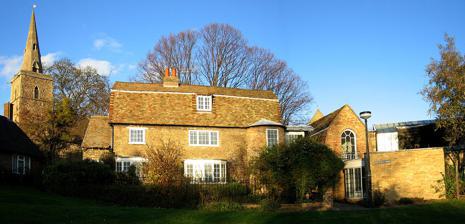
Building: Kettle's Yard
Country: United Kingdom
Year built: 1966
Art museum & house in Cambridge, England Kettle's Yard The cottages which comprise the main house of Kettle's Yard Location Cambridge Coordinates 52°12′39″N 0°06′51″E / 52.2109°N 0.1141°E / 52.2109; 0.1141 Collections art collections Visitors 231,941 (2019) Founder Jim Ede Director Andrew Nairne Owner University of Cambridge University of Cambridge Museums Fitzwilliam Museum Kettle's Yard Museum of Archaeology and Anthropology Museum of Classical Archaeology Whipple Museum of the History of Science Sedgwick Museum of Earth Sciences The Polar Museum Museum of Zoology Kettle's Yard is an art gallery and house in Cambridge , England . The director of the art gallery is Andrew Nairne . Both the house and gallery reopened in February 2018 after an expansion of the facilities. History and overview The gallery facade on Castle Street as it looked before the 2018 redevelopment Kettle's Yard House and Gallery lies on the west side of Castle Street , between Northampton Street and St Peter's Church . It was originally the Cambridge home of Jim Ede and his wife Helen. Moving to Cambridge in 1956, they converted four small cottages with the help of Winton Aldridge into one idiosyncratic house and a place to display Ede's collection of early 20th-century art. Ede maintained an 'open house' each afternoon, giving any visitors, particularly students, a personal tour of his collection. In 1966, Ede gave the house and collection to the University of Cambridge , but continued living there before he and his wife moved to Edinburgh in 1973. The house is preserved as the Edes left it, making a very informal space to enjoy the permanent collection and live music. In 1970, the house was extended, adding an exhibition gallery in a contrasting modernist style by Leslie Martin . The house and gallery temporarily closed in June 2015 during a major building project to create a four-floor education wing, improved exhibition galleries, a new entrance area and a café. A series of gentle additions by Jamie Fobert Architects offers greatly improved support services for visitors, including a new courtyard and welcome area and a new shop. The project cost £11,000,000 including £2,320,000 from the Heritage Lottery Fund and £3,700,000 from Arts Council England . The interior of the house has been left untouched. During the closure, there were displays of the collection at the Fitzwilliam Museum in Cambridge and the Jerwood Gallery in Hastings. Kettle's Yard is part of the University of Cambridge Museums consortium. Permanent collection An exhibition of Diet Sayler in the gallery in 2000 Christopher Wood Self-portrait (1927) The permanent collection is composed of paintings, sculptures and objects collected by Ede. It is largely based on associations and friendships formed when Ede was a curator at Tate Gallery , and as such it is biased towards works from the British avant-garde of the first half of the 20th century. Ian Hamilton Finlay described Ede's "fusion of art and found objects" on an inscribed pebble as "the Louvre of the pebble". Notable artists represented in the collection are: Constantin Brâncuși William Congdon Helen Frankenthaler Henri Gaudier-Brzeska Ian Hamilton Finlay Barbara Hepworth David Jones Joan Miró Henry Moore Ben Nicholson David Peace Winifred Nicholson Alfred Wallis Christopher Wood See also Primavera Gallery on King's Parade, has put on several exhibitions at Kettle's Yard Wysing Arts Centre , a research and development centre for the arts, west of Cambridge in Bourn References